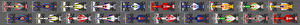
Le Grand Prix d'Abou Dabi 2009, disputé sur le Circuit Yas Marina le 1ᵉʳ novembre 2009, est la 820ᵉ course du championnat du monde de Formule 1 courue depuis 1950 et la dix-septième et dernière manche du championnat 2009.